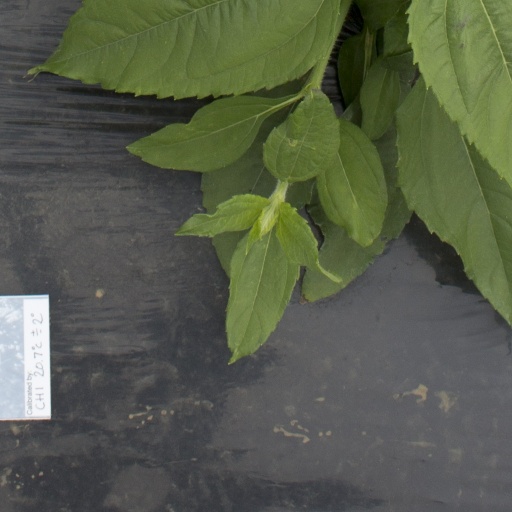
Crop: Jerusalem artichoke